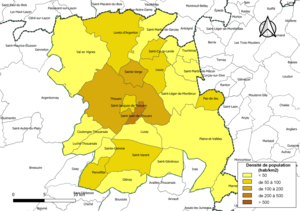
Carte des densités de population (millésimée 2016) des communes de la Communauté de communes du Thouarsais, département des Deux-Sèvres, France. Composition au 1er janvier 2019.
La communauté de communes du Thouarsais est une communauté de communes française située au nord du département des Deux-Sèvres, en région Nouvelle-Aquitaine.